Volkswagen

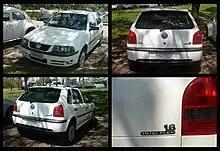
Volkswagen Gol Total Flex

Until 2022, Volkswagen was a market leader in China, the largest single automotive market in the world. In 2019, 3.16 million Volkswagen-branded vehicles were delivered in the country. The importance of the market has justified a significant amount of China-specific models. Though Volkswagen was long a leader in the Chinese market, its market share has declined in the 2020s due to the rapid adoption of electric vehicles and increasing competition from Chinese brands. Its market share has fallen from 19% in 2019 to 14.5% in 2024.